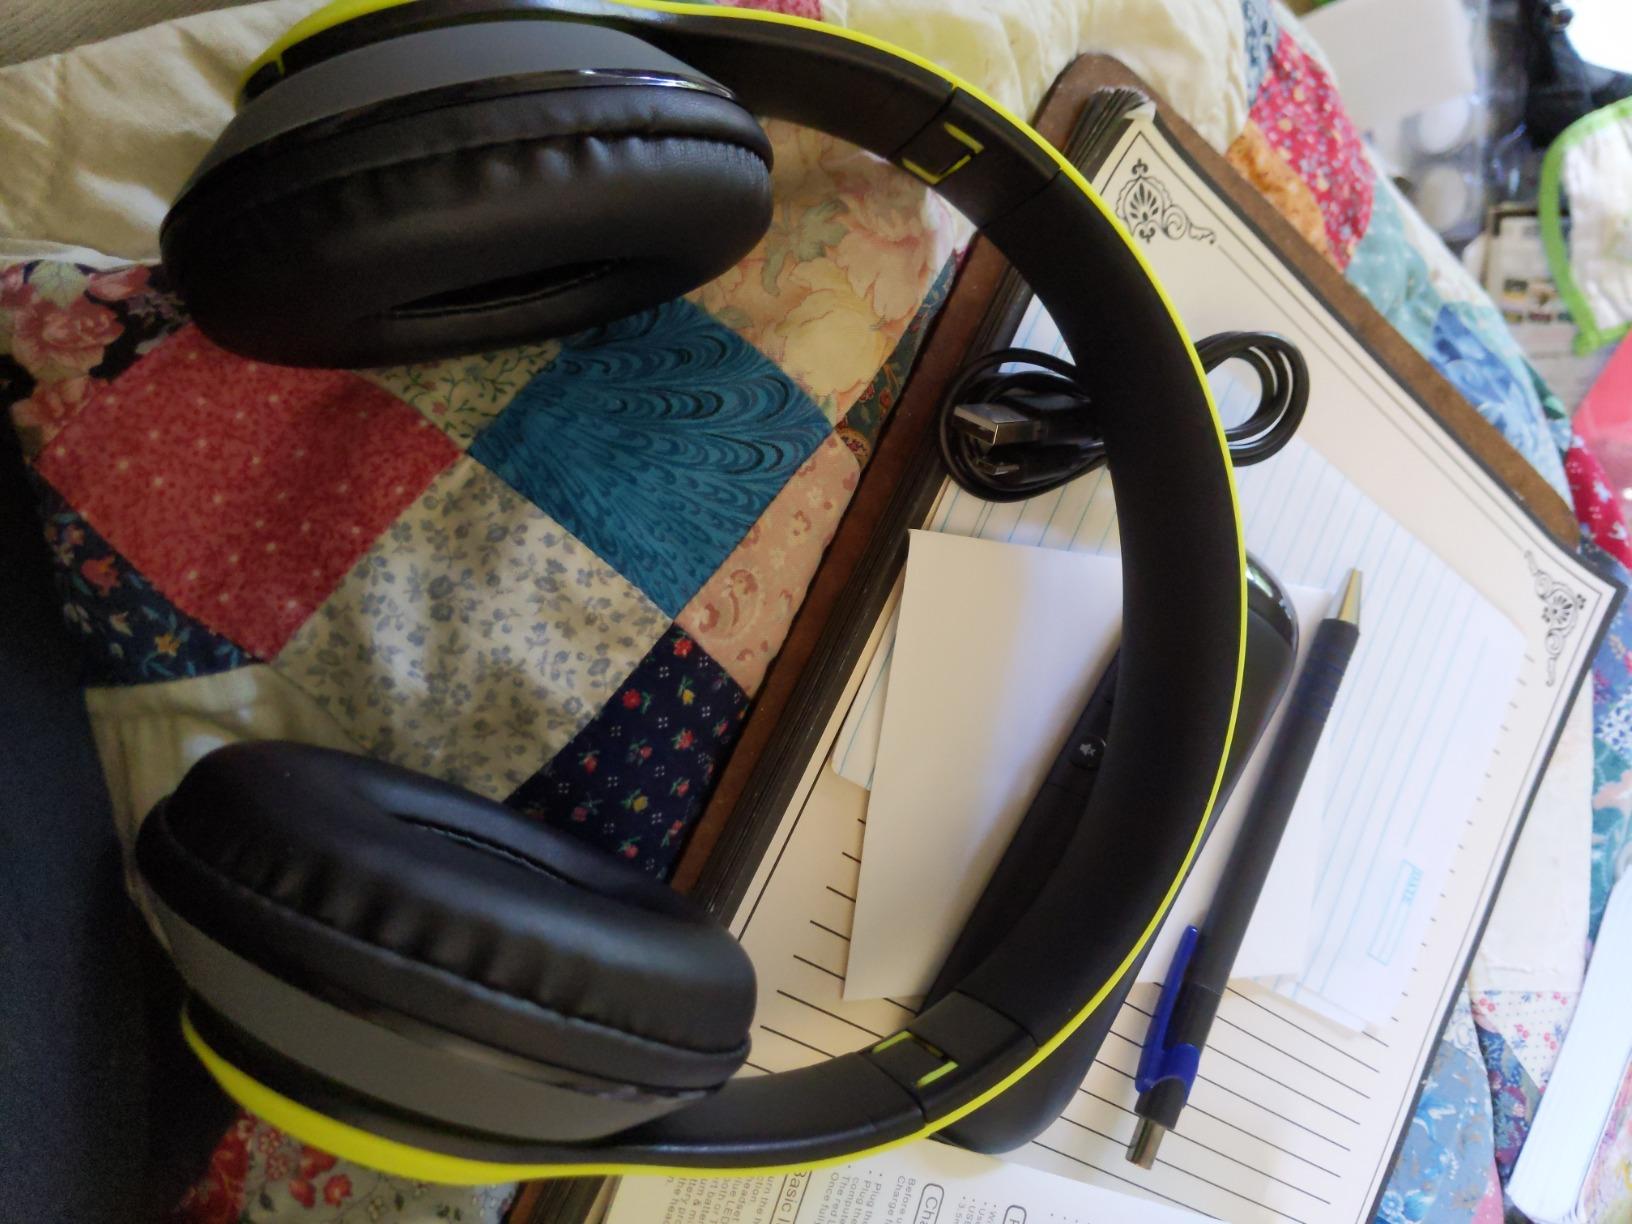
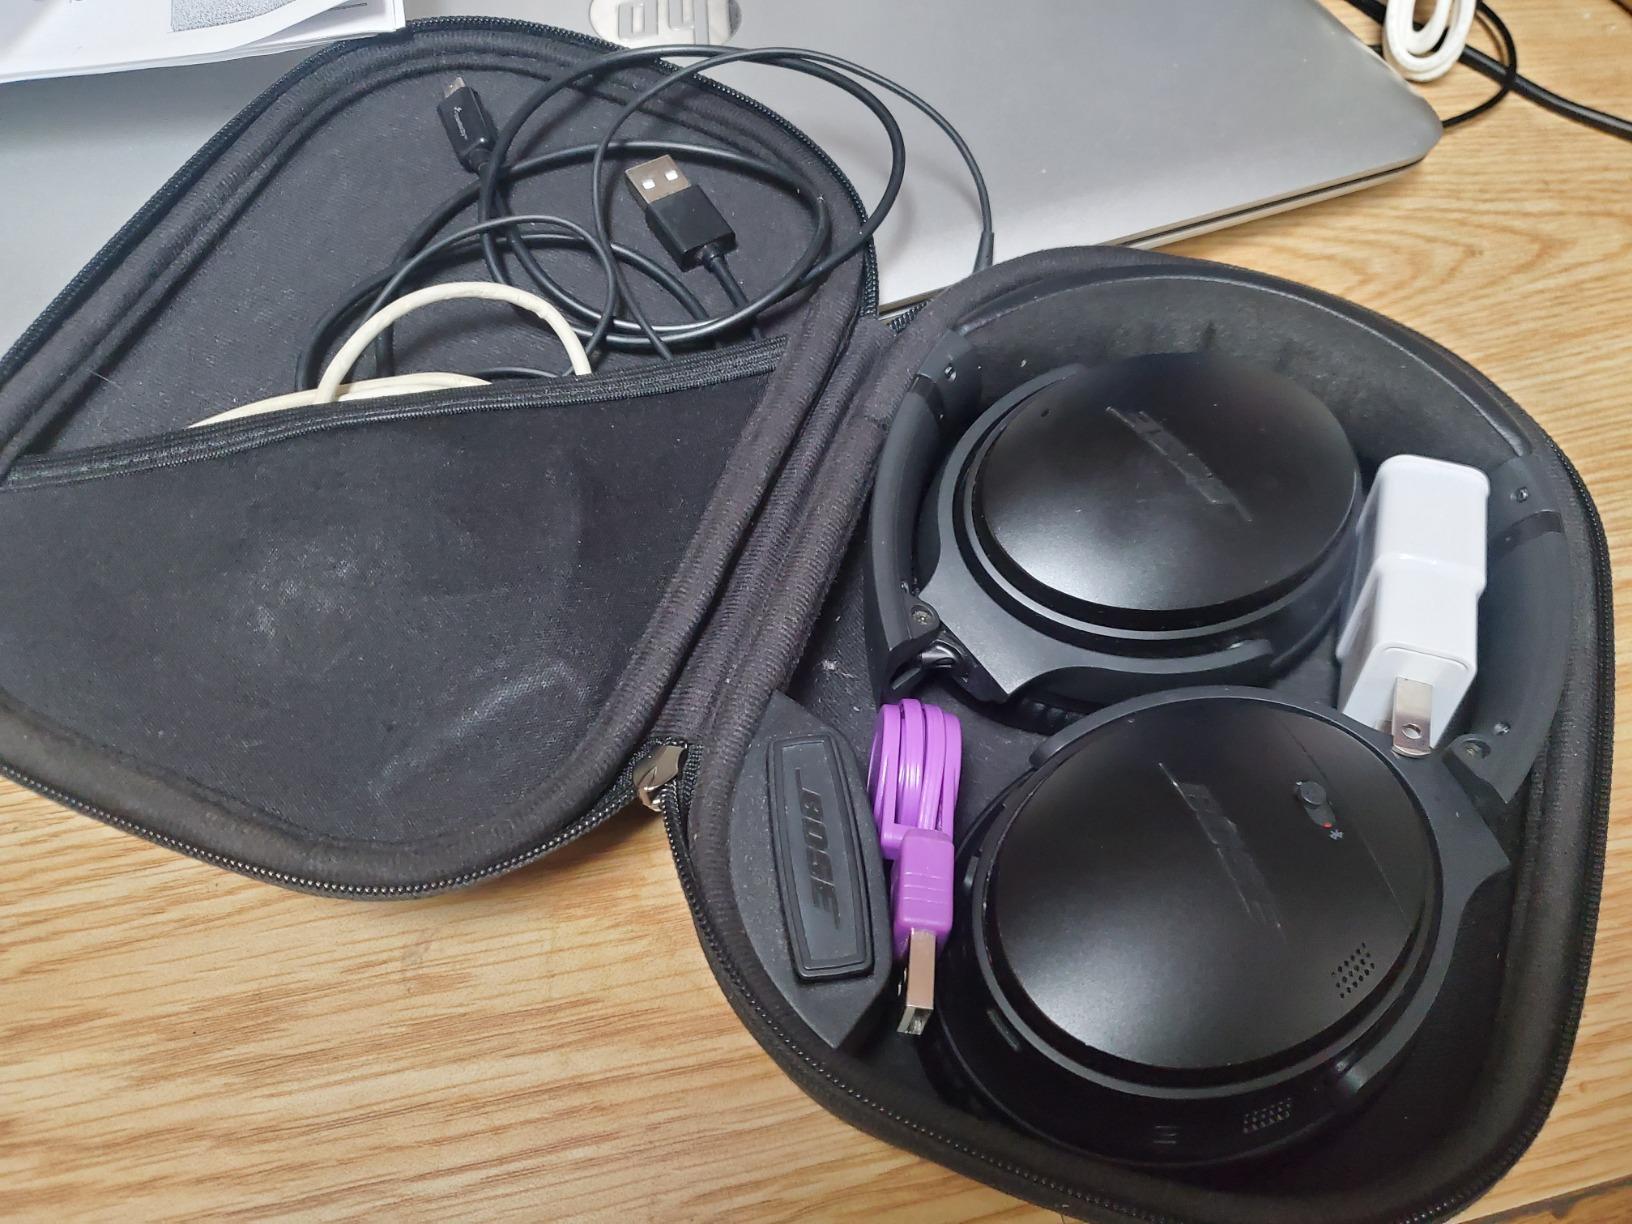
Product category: headphones
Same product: no